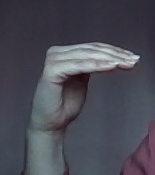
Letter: haa